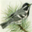
Label: bird